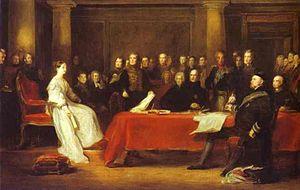
Le très honorable Conseil privé de Sa Majesté ou, plus généralement, le Conseil privé est l'organe légalement chargé de conseiller le monarque du Royaume-Uni.